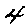
Label: 4